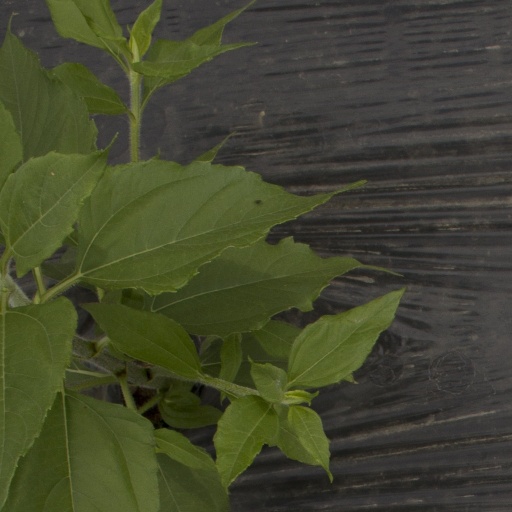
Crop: Jerusalem artichoke